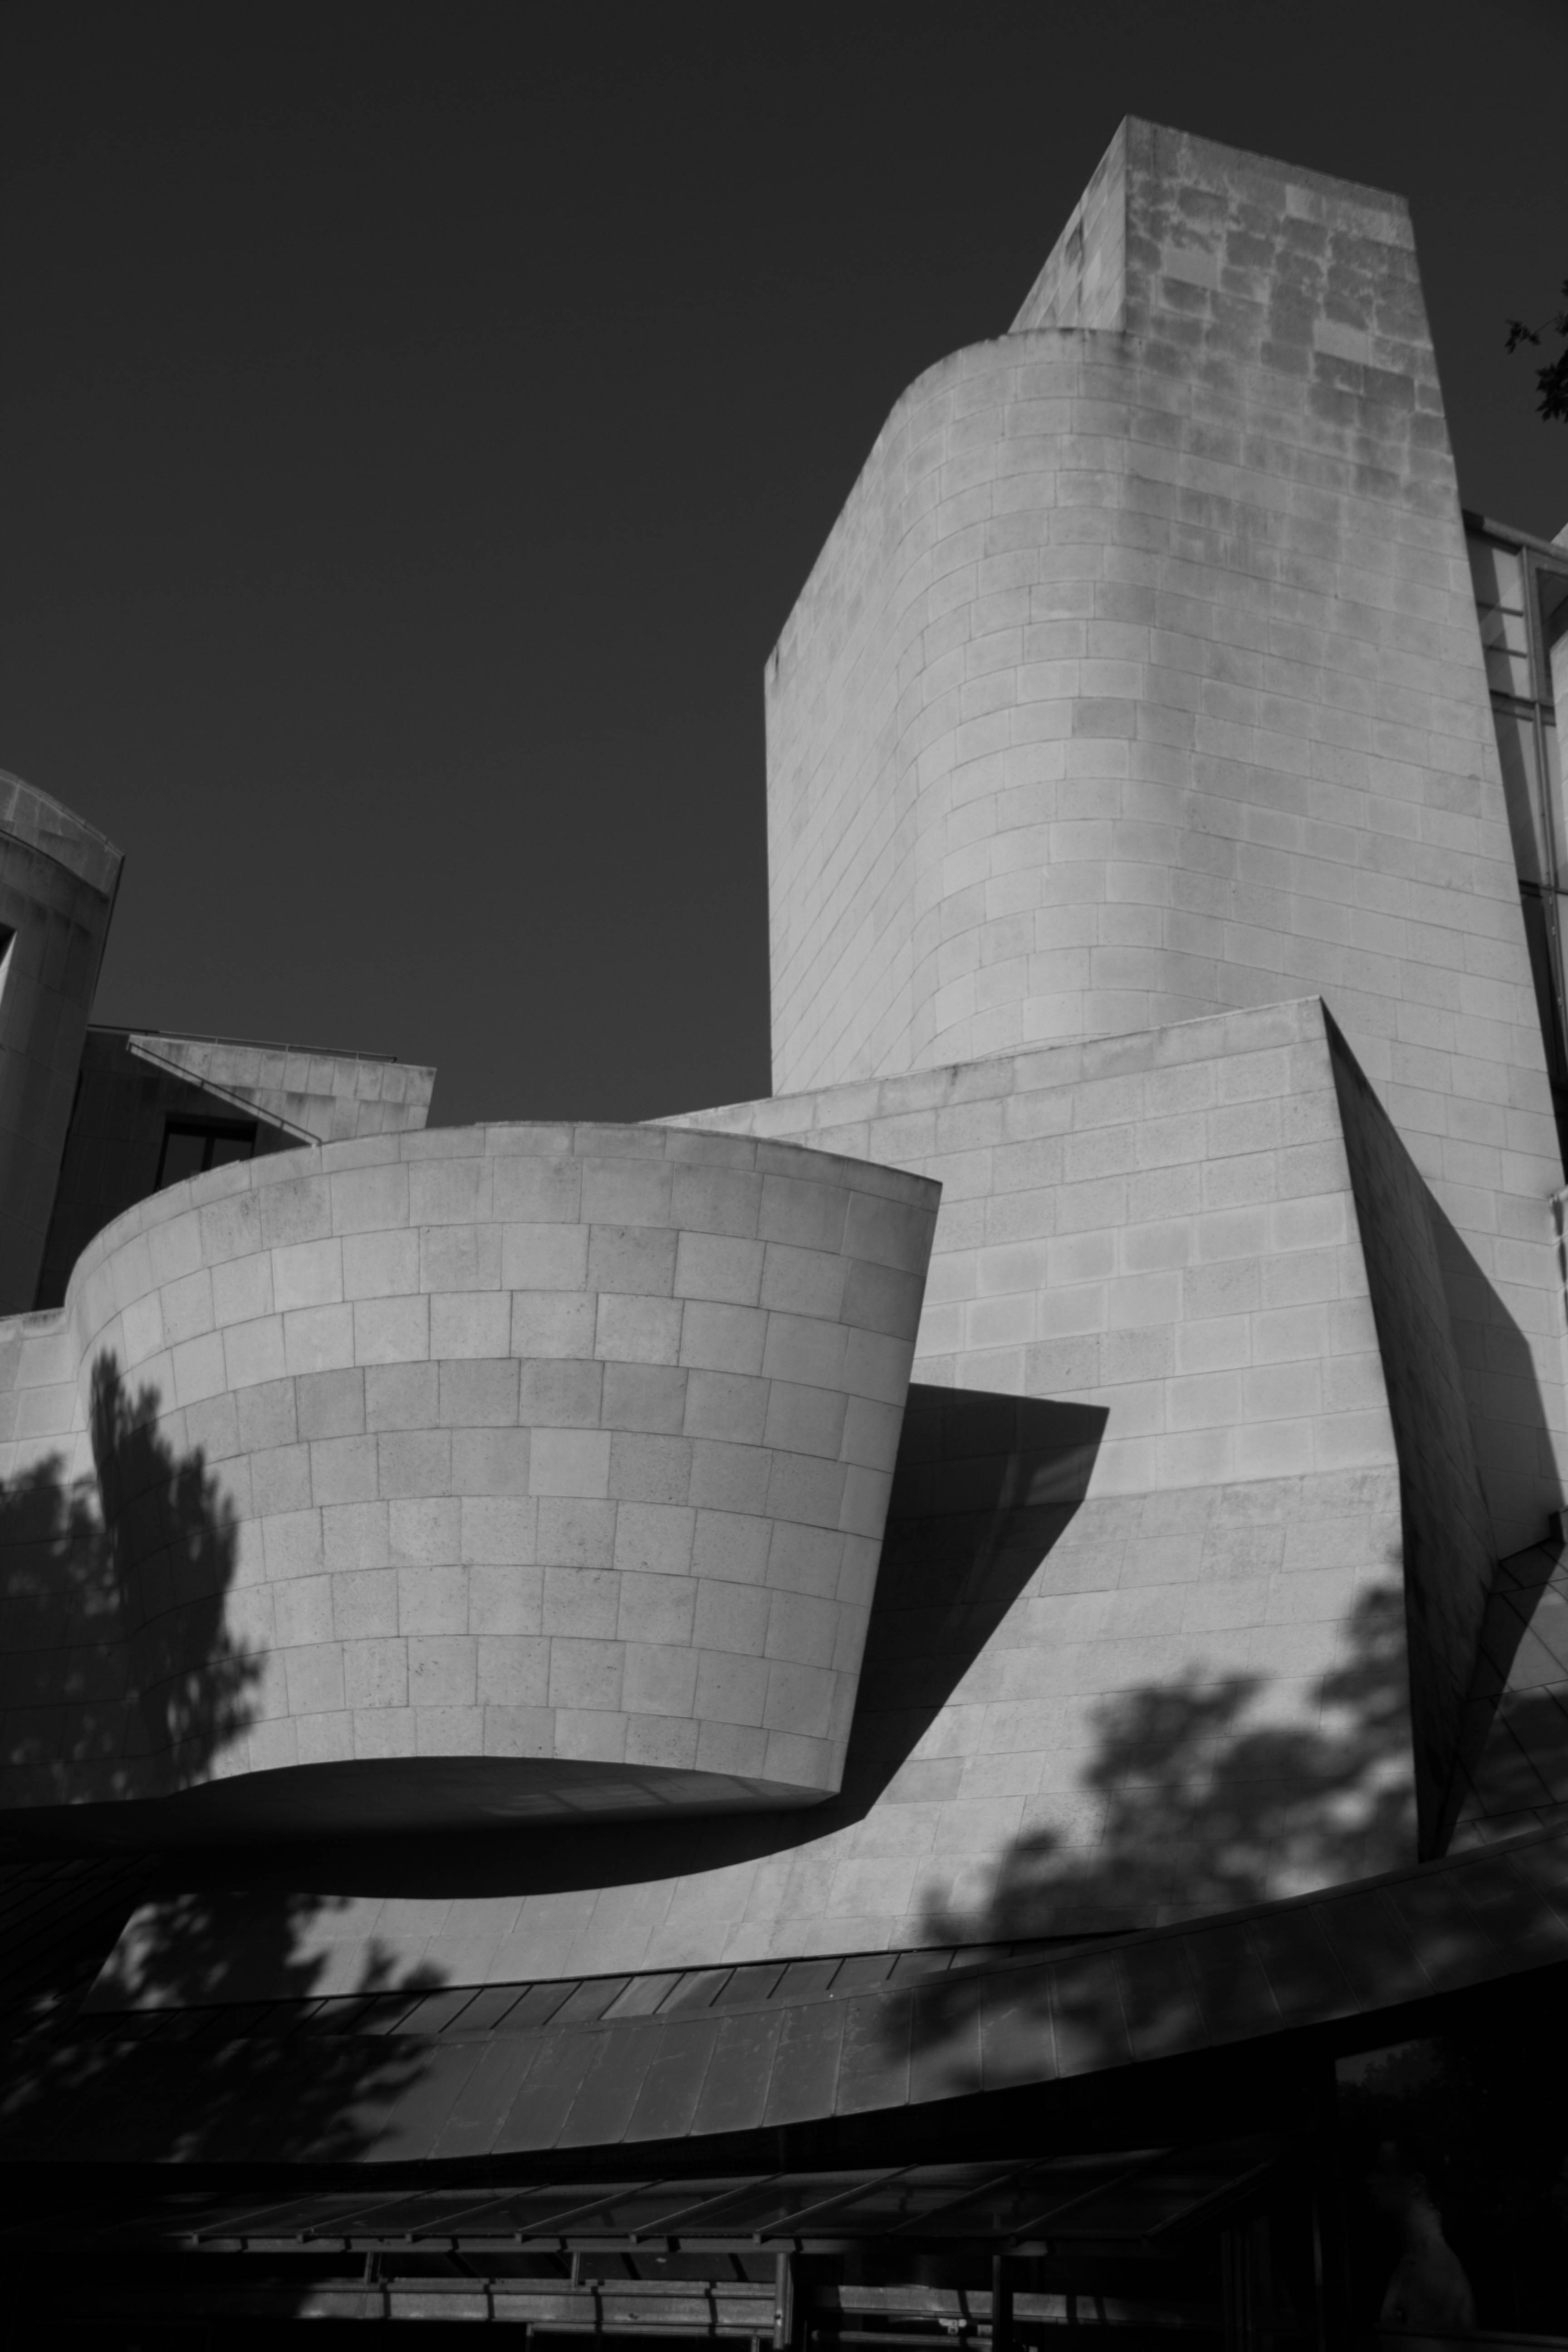
light, black and white, architecture, white, photography, building, paris, skyscraper, urban, reflection, vehicle, facade, darkness, black, monochrome, symmetry, cinema, image, shape, gehry, monochrome photography, atmosphere of earth